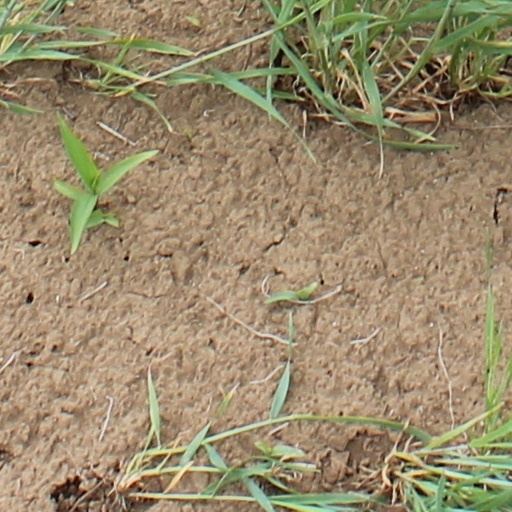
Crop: wheat